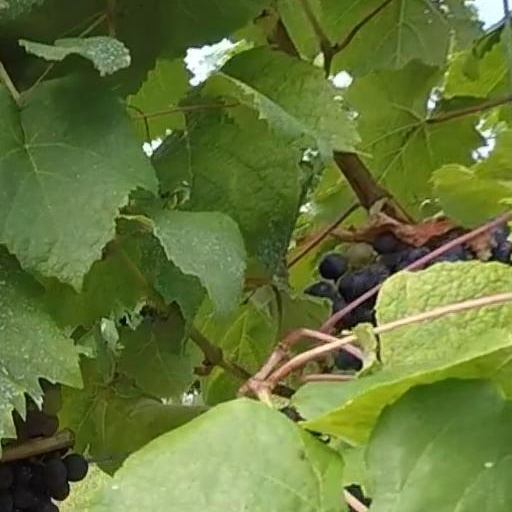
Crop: grape